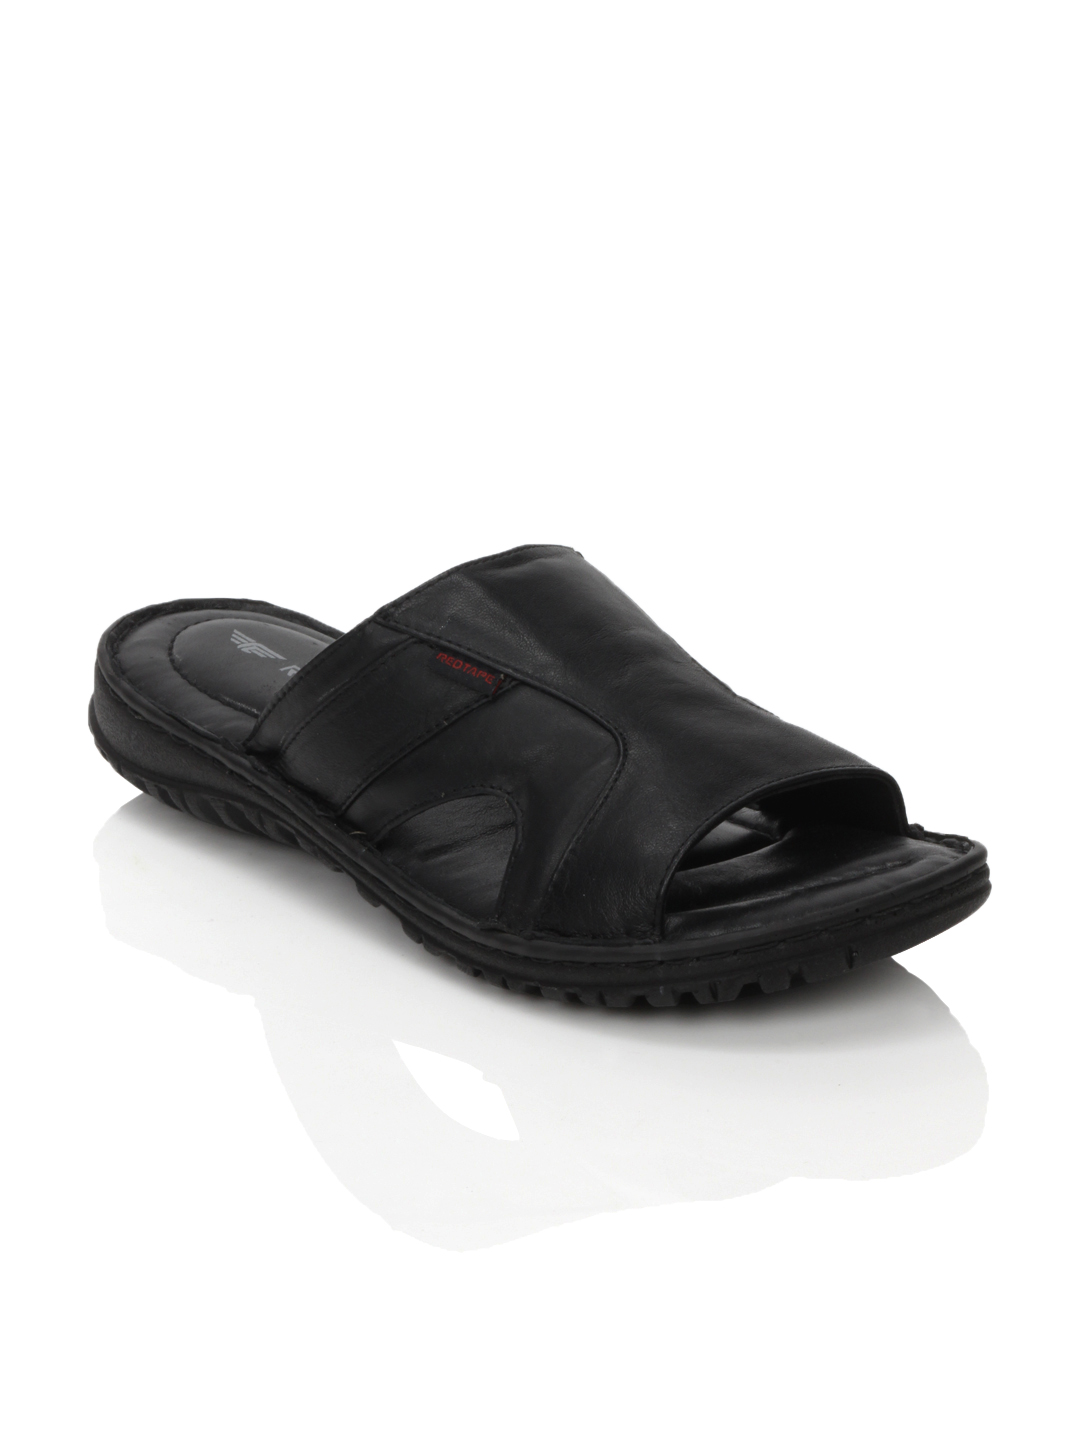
Red Tape Men Black Sandals
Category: Footwear / Sandal / Sandals
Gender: Men
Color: Black
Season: Summer 2012
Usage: Casual